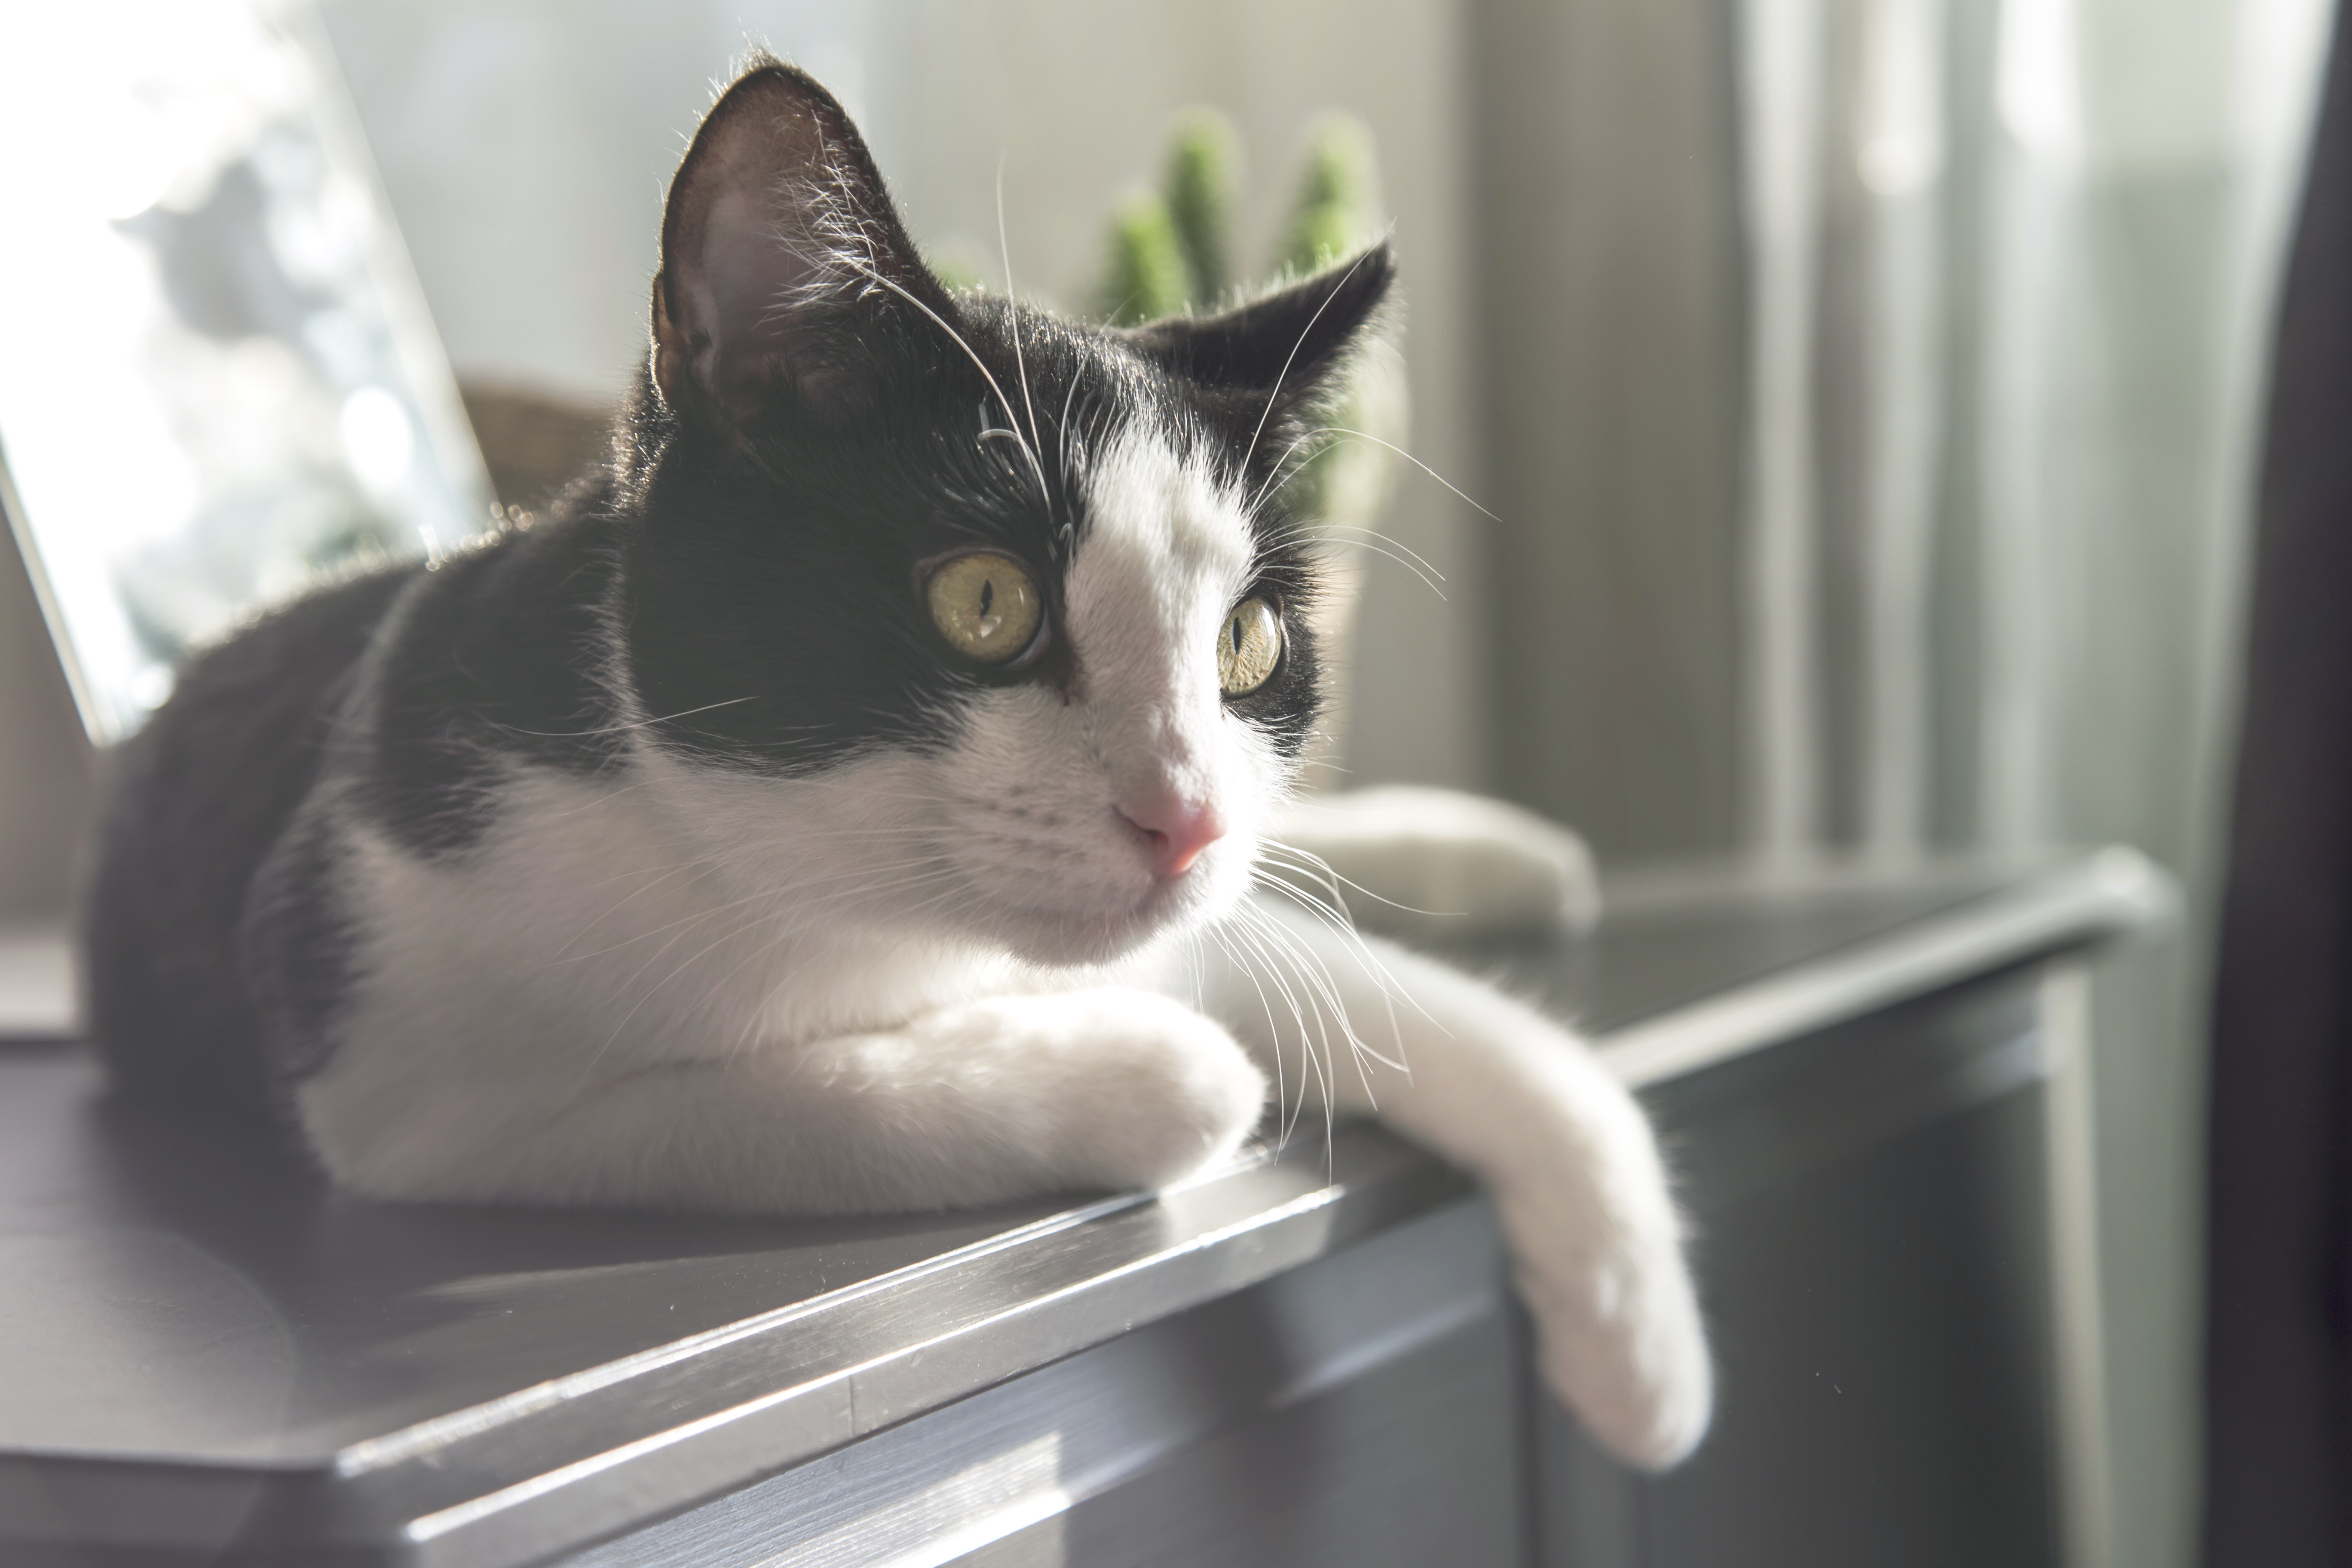
light, sun, hair, white, sweet, morning, cute, pet, fur, portrait, young, reflection, fluffy, kitten, cat, lens, feline, mammal, whiskers, flare, kitty, furry, mirror, vertebrate, domestic, adorable, curious, small to medium sized cats, cat like mammal, domestic short haired cat